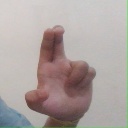
अक्षर: आ